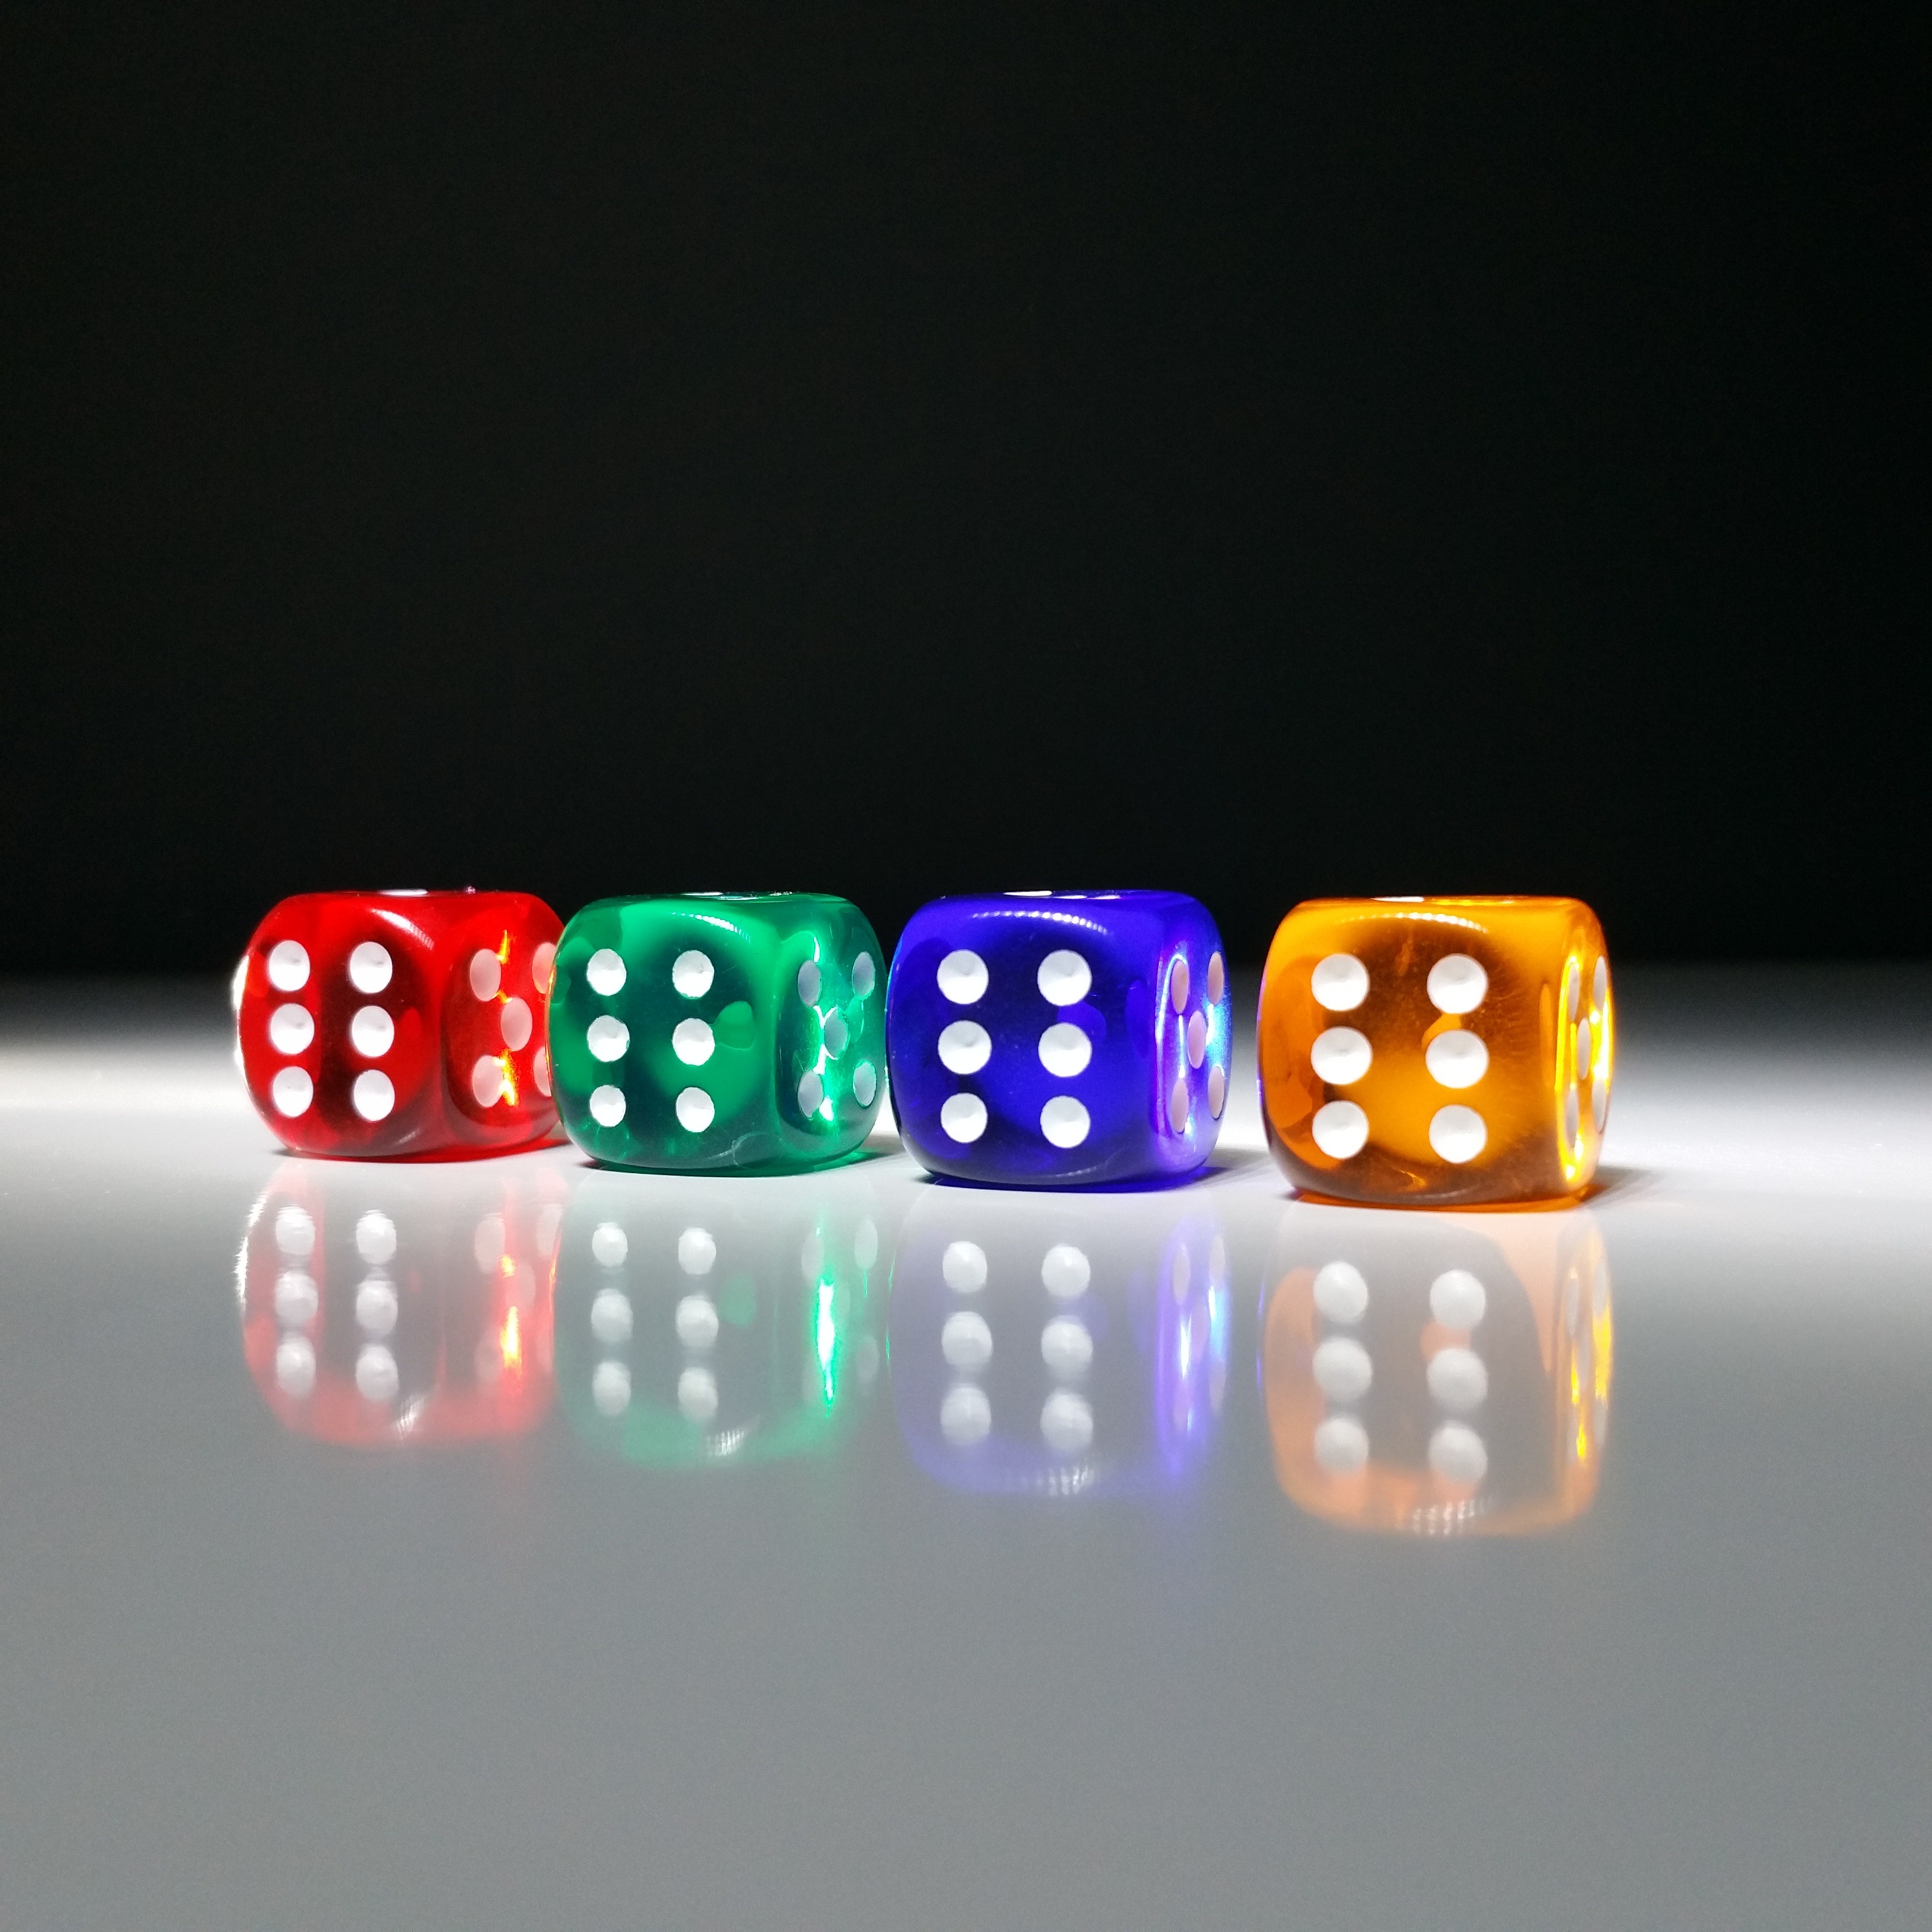
play, recreation, colorful, board game, font, sports, cube, games, luck, dice, dice game, craps, lucky dice, indoor games and sports, tabletop game